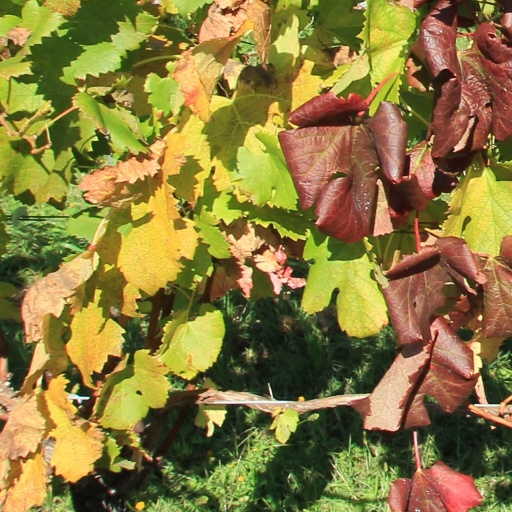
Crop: grape